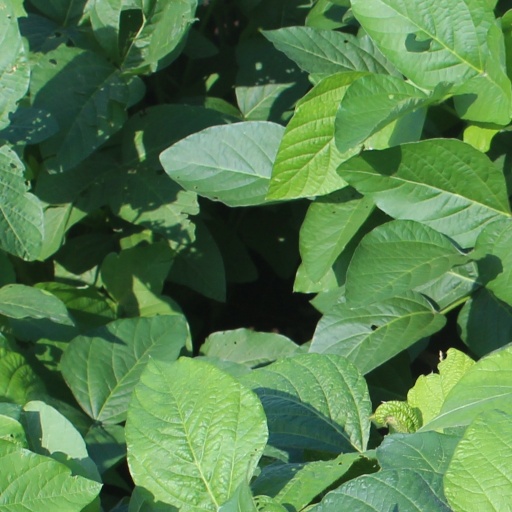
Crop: soybean